Answer in natural language. Considering the relative positions, where is Television with respect to blue modern tv stand? Choose between the following options: right or left
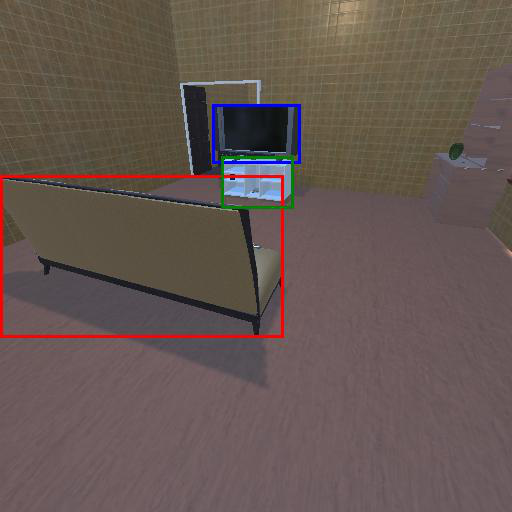
<answer>left</answer>